Rokkasho Rhapsody

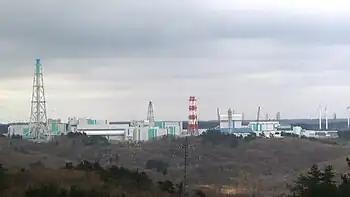
Rokkasho Reprocessing Plant

The documentary reports on the issues surrounding the construction of the Rokkasho Reprocessing Plant in Aomori Prefecture, especially focusing on the lives of the nearby residents who, while nervous about the dangers of radiation, continue living near the plant. It also covers the protests against the plant.